Dr. Aaron Wright House

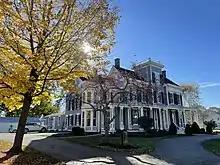

The Dr. Aaron Wright House is a historic home located in Springboro, Ohio. It was built by Dr. Aaron Wright in 1857. Since 1979 the house has been listed on the National Register of Historic Places.